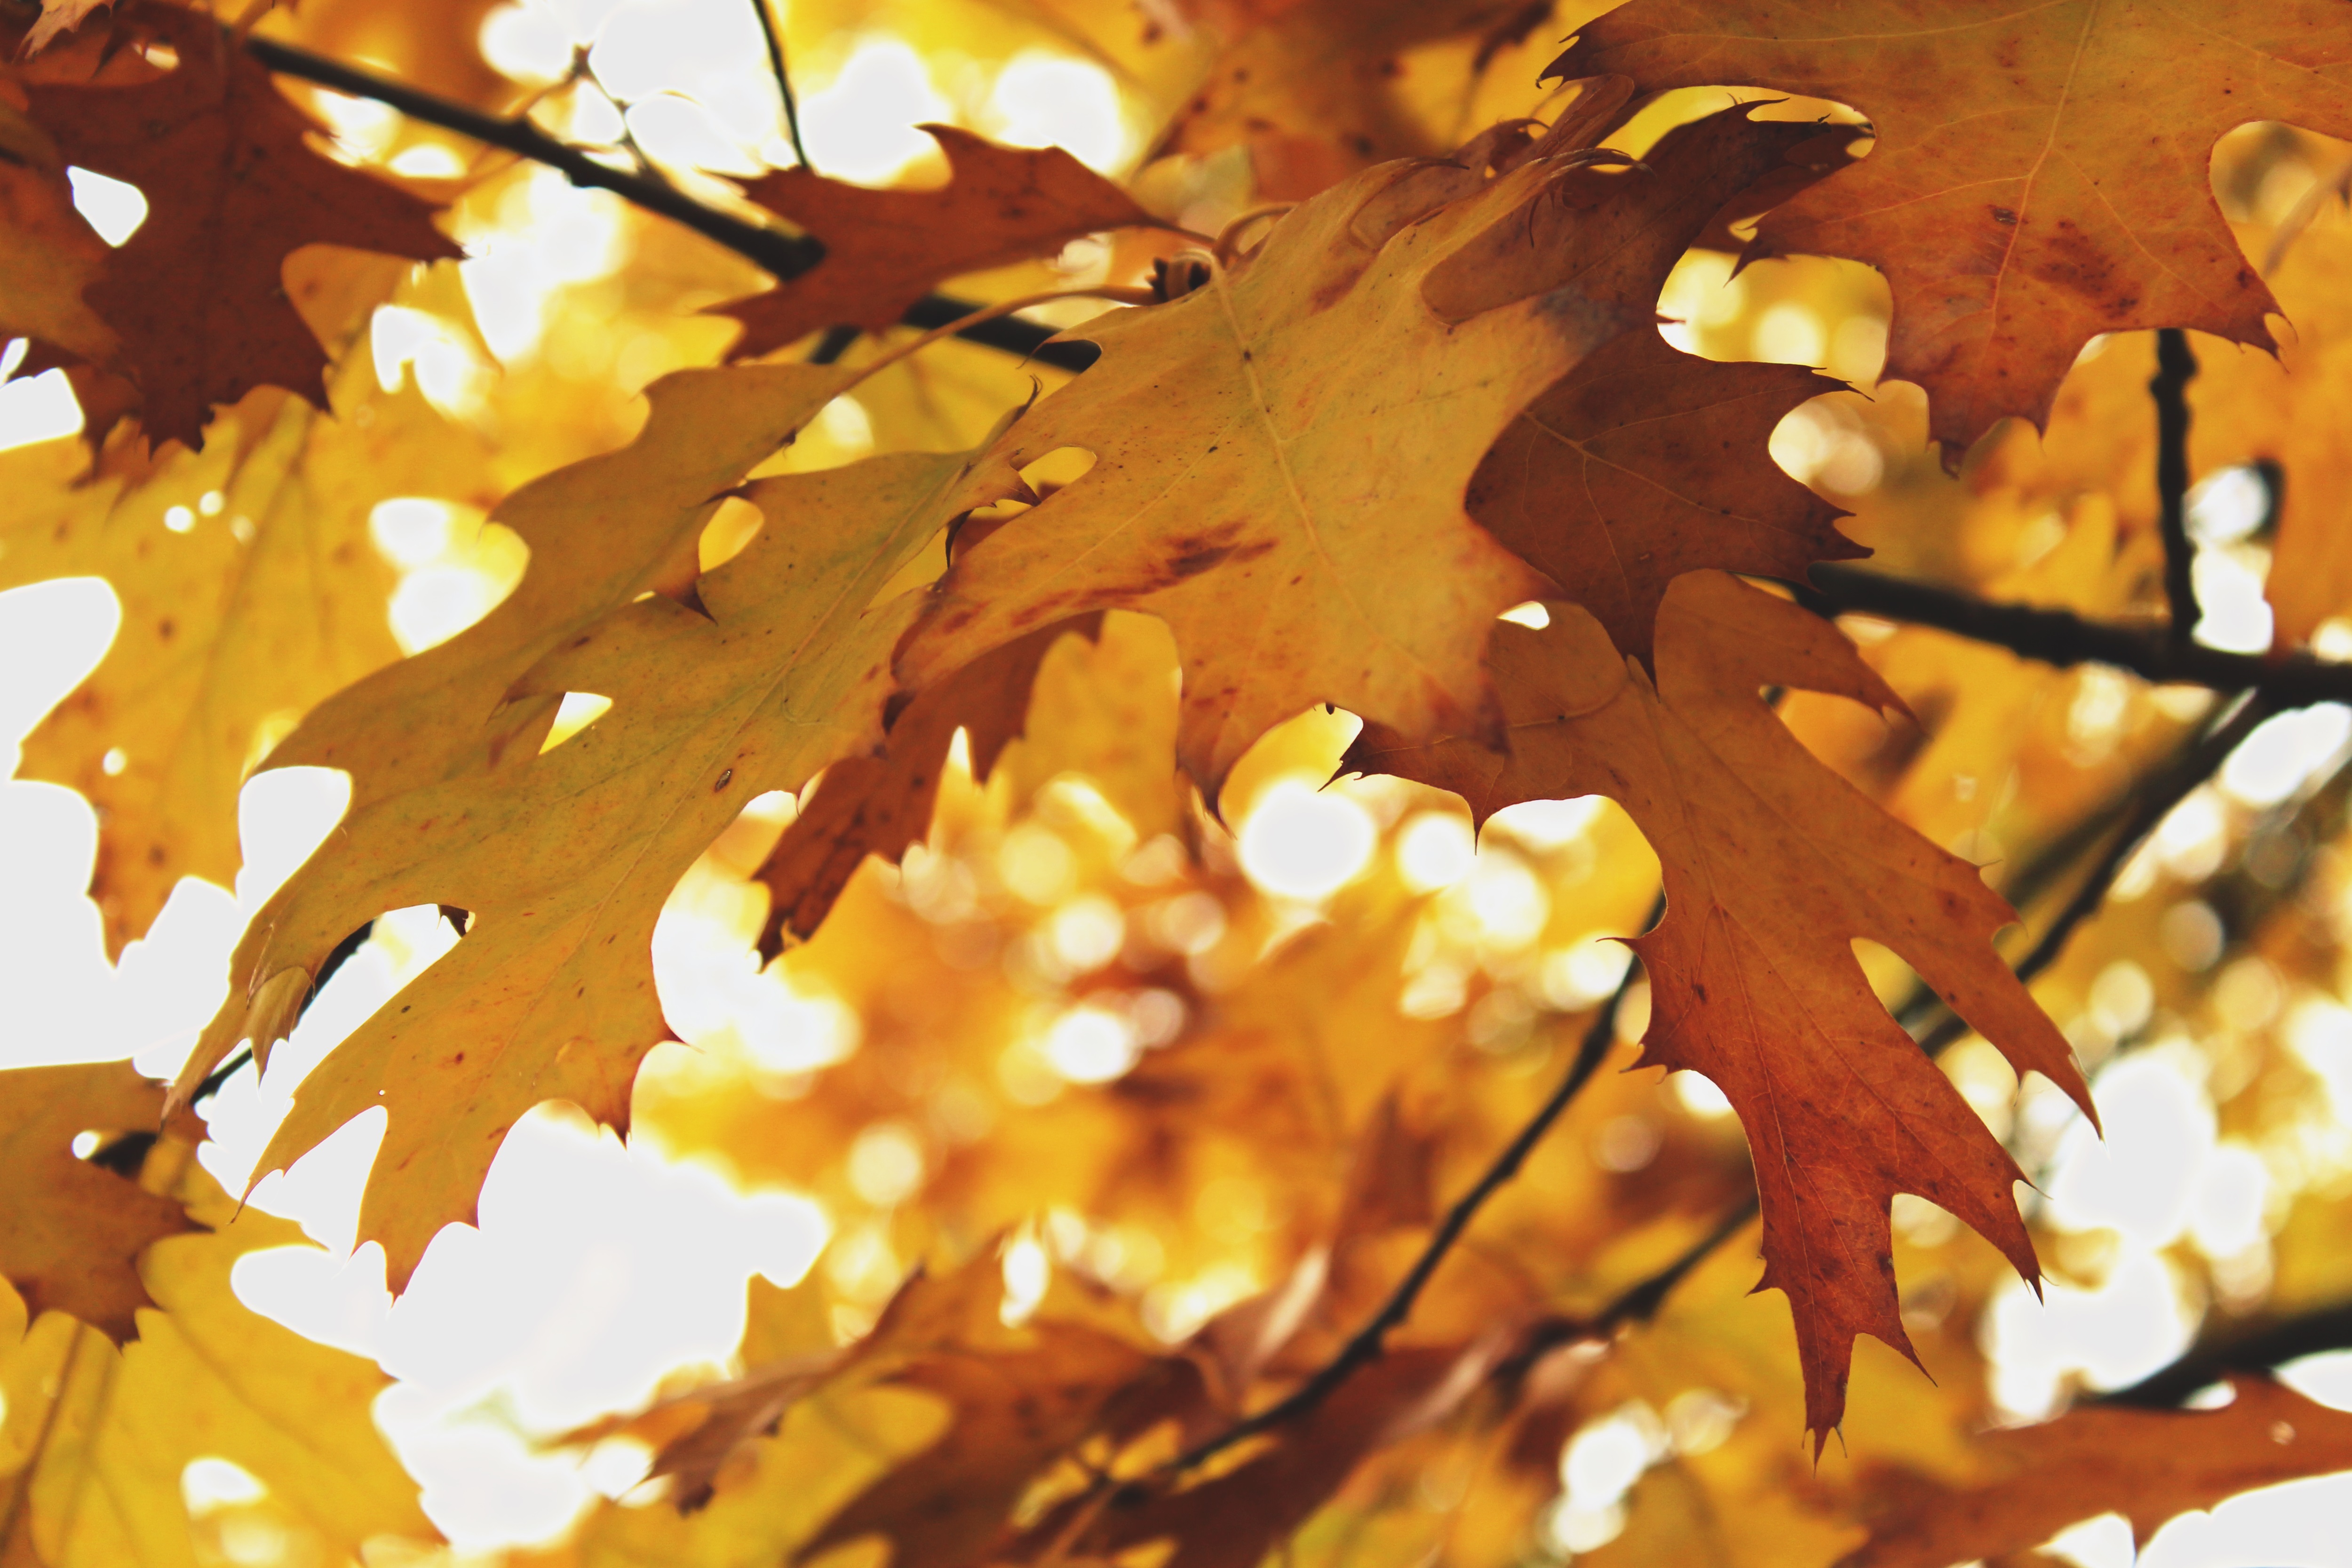
tree, nature, forest, branch, plant, sunlight, leaf, golden, autumn, yellow, close, season, maple, maple tree, maple leaf, aesthetic, leaves, gold, branches, deciduous, fall color, fall foliage, flowering plant, maidenhair tree, woody plant, land plant